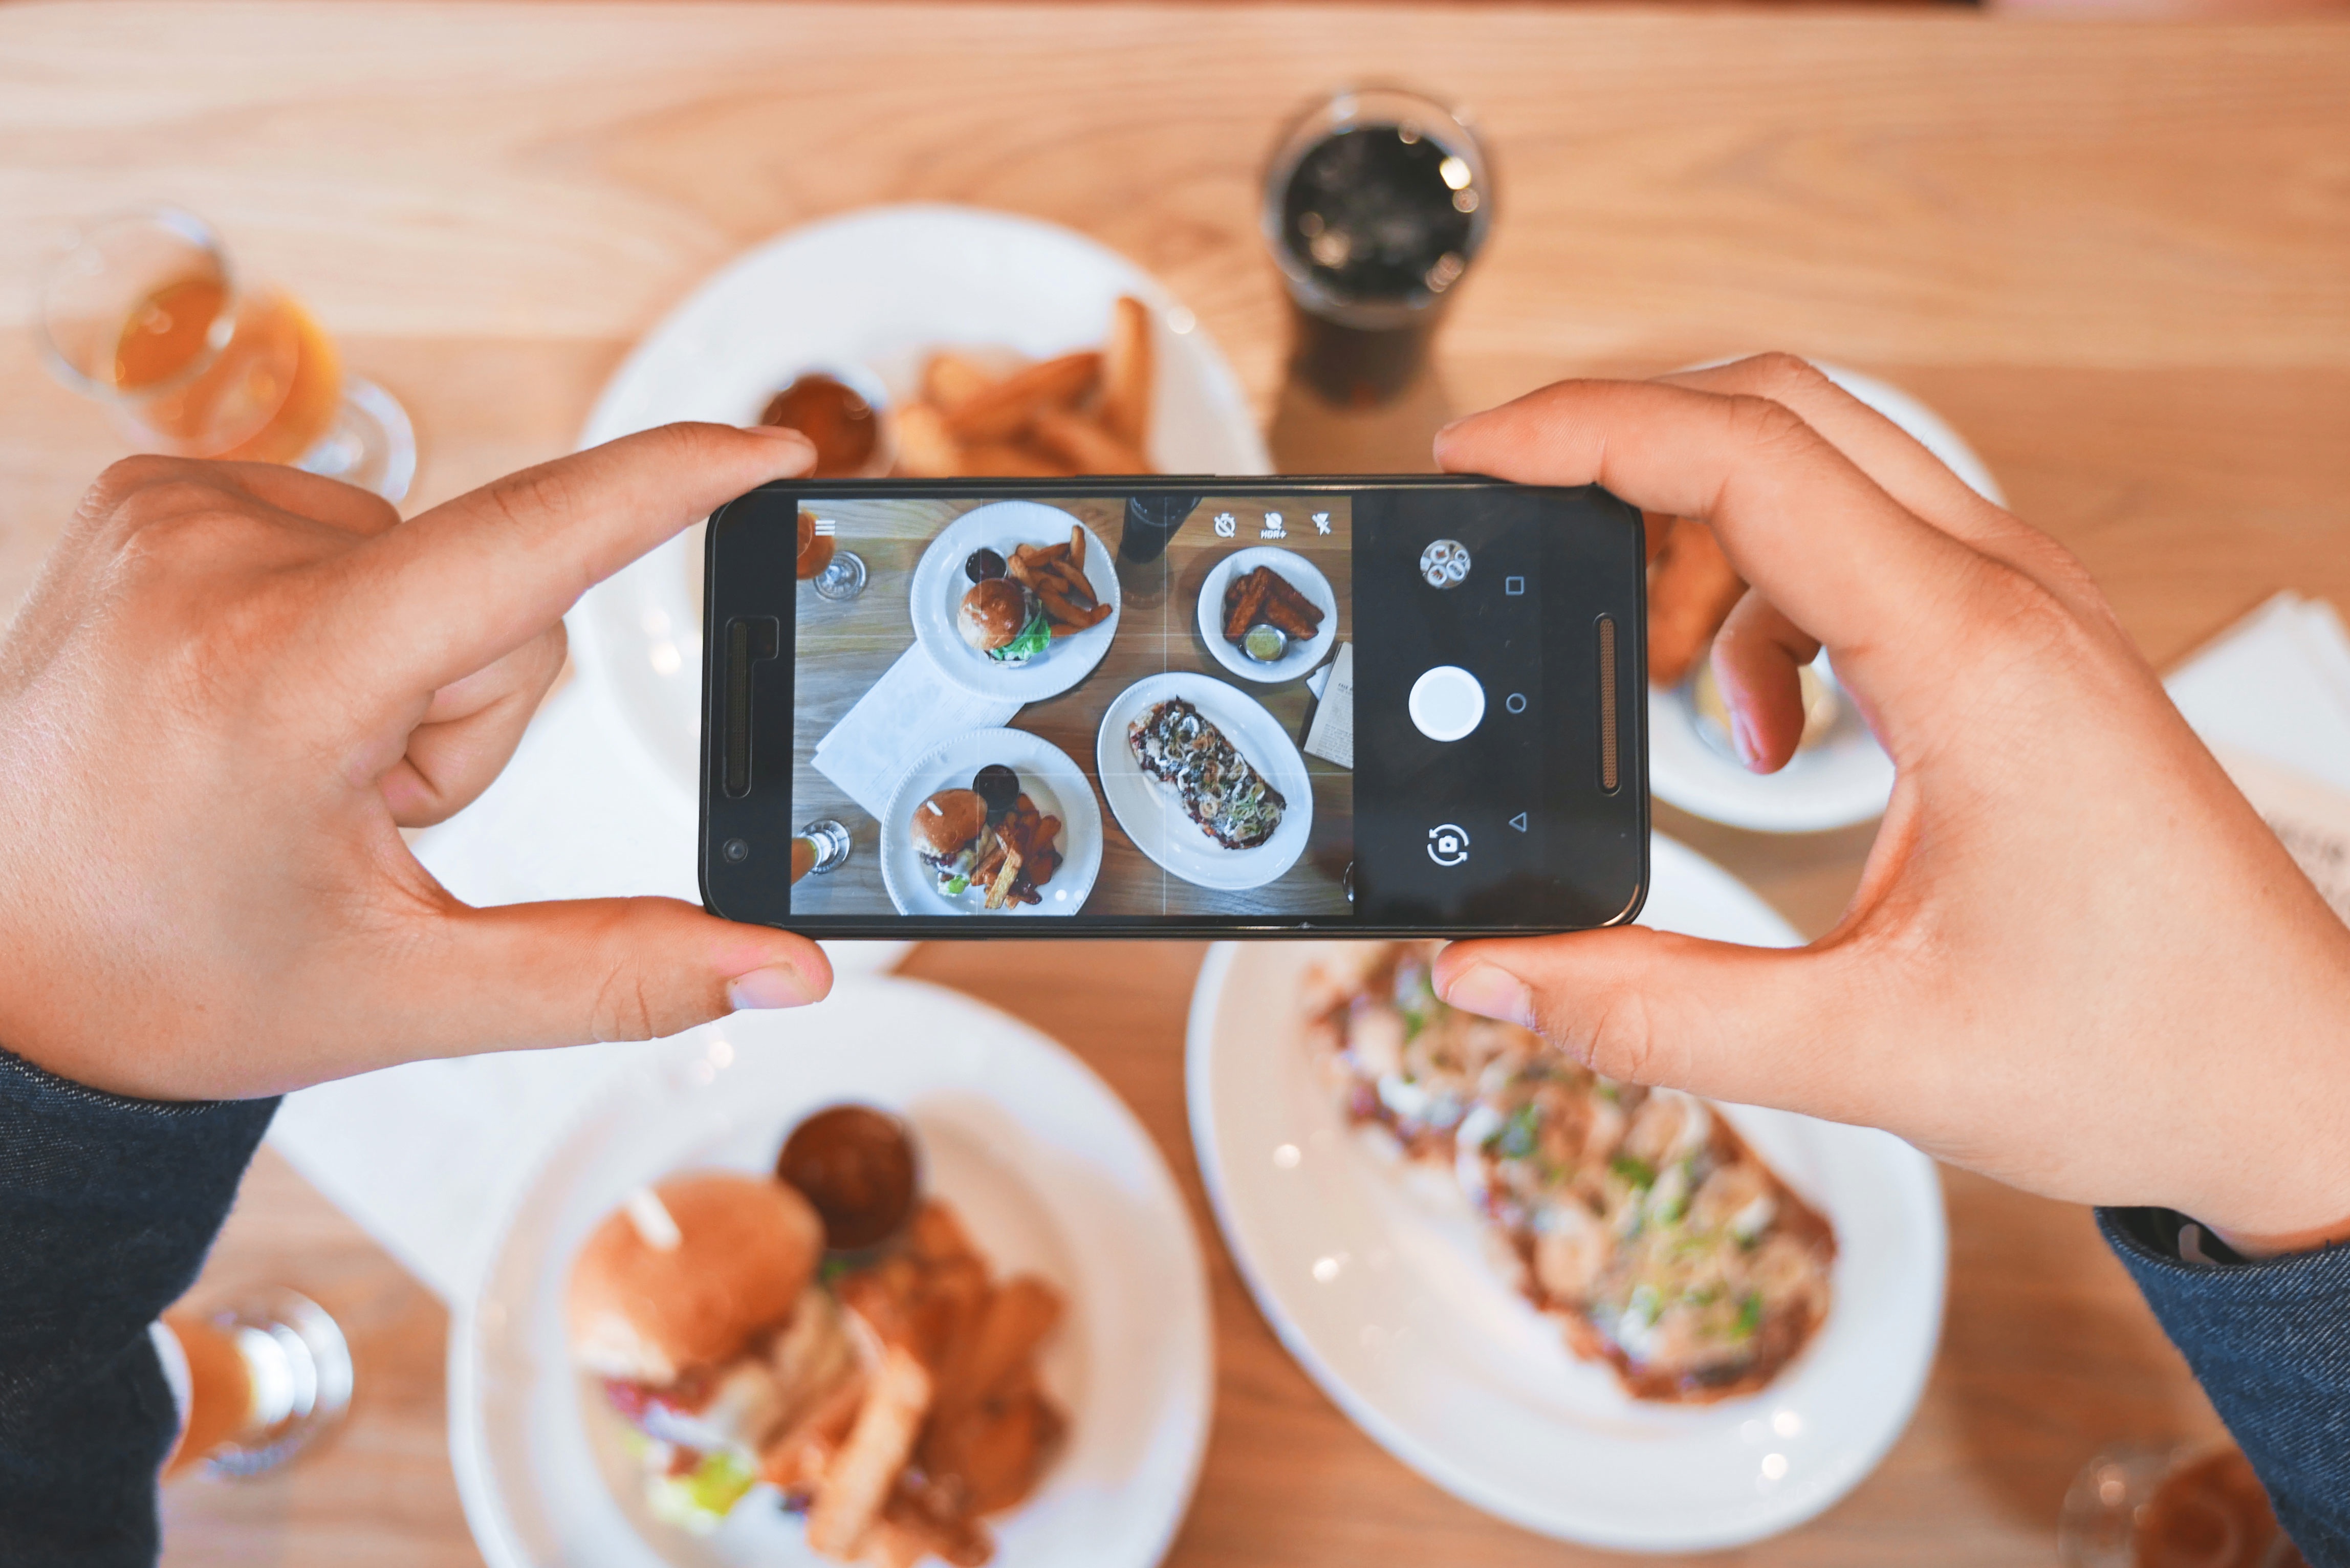
smartphone, person, dish, meal, food, phone, lunch, cuisine, eating, instagram, sense